Collins-Bond House

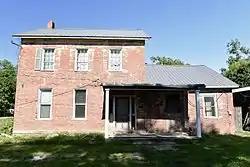

The Collins-Bond House is a historic house located at 402 South Main Street in Salem, Iowa.